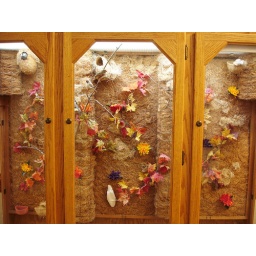
birds in a glass box